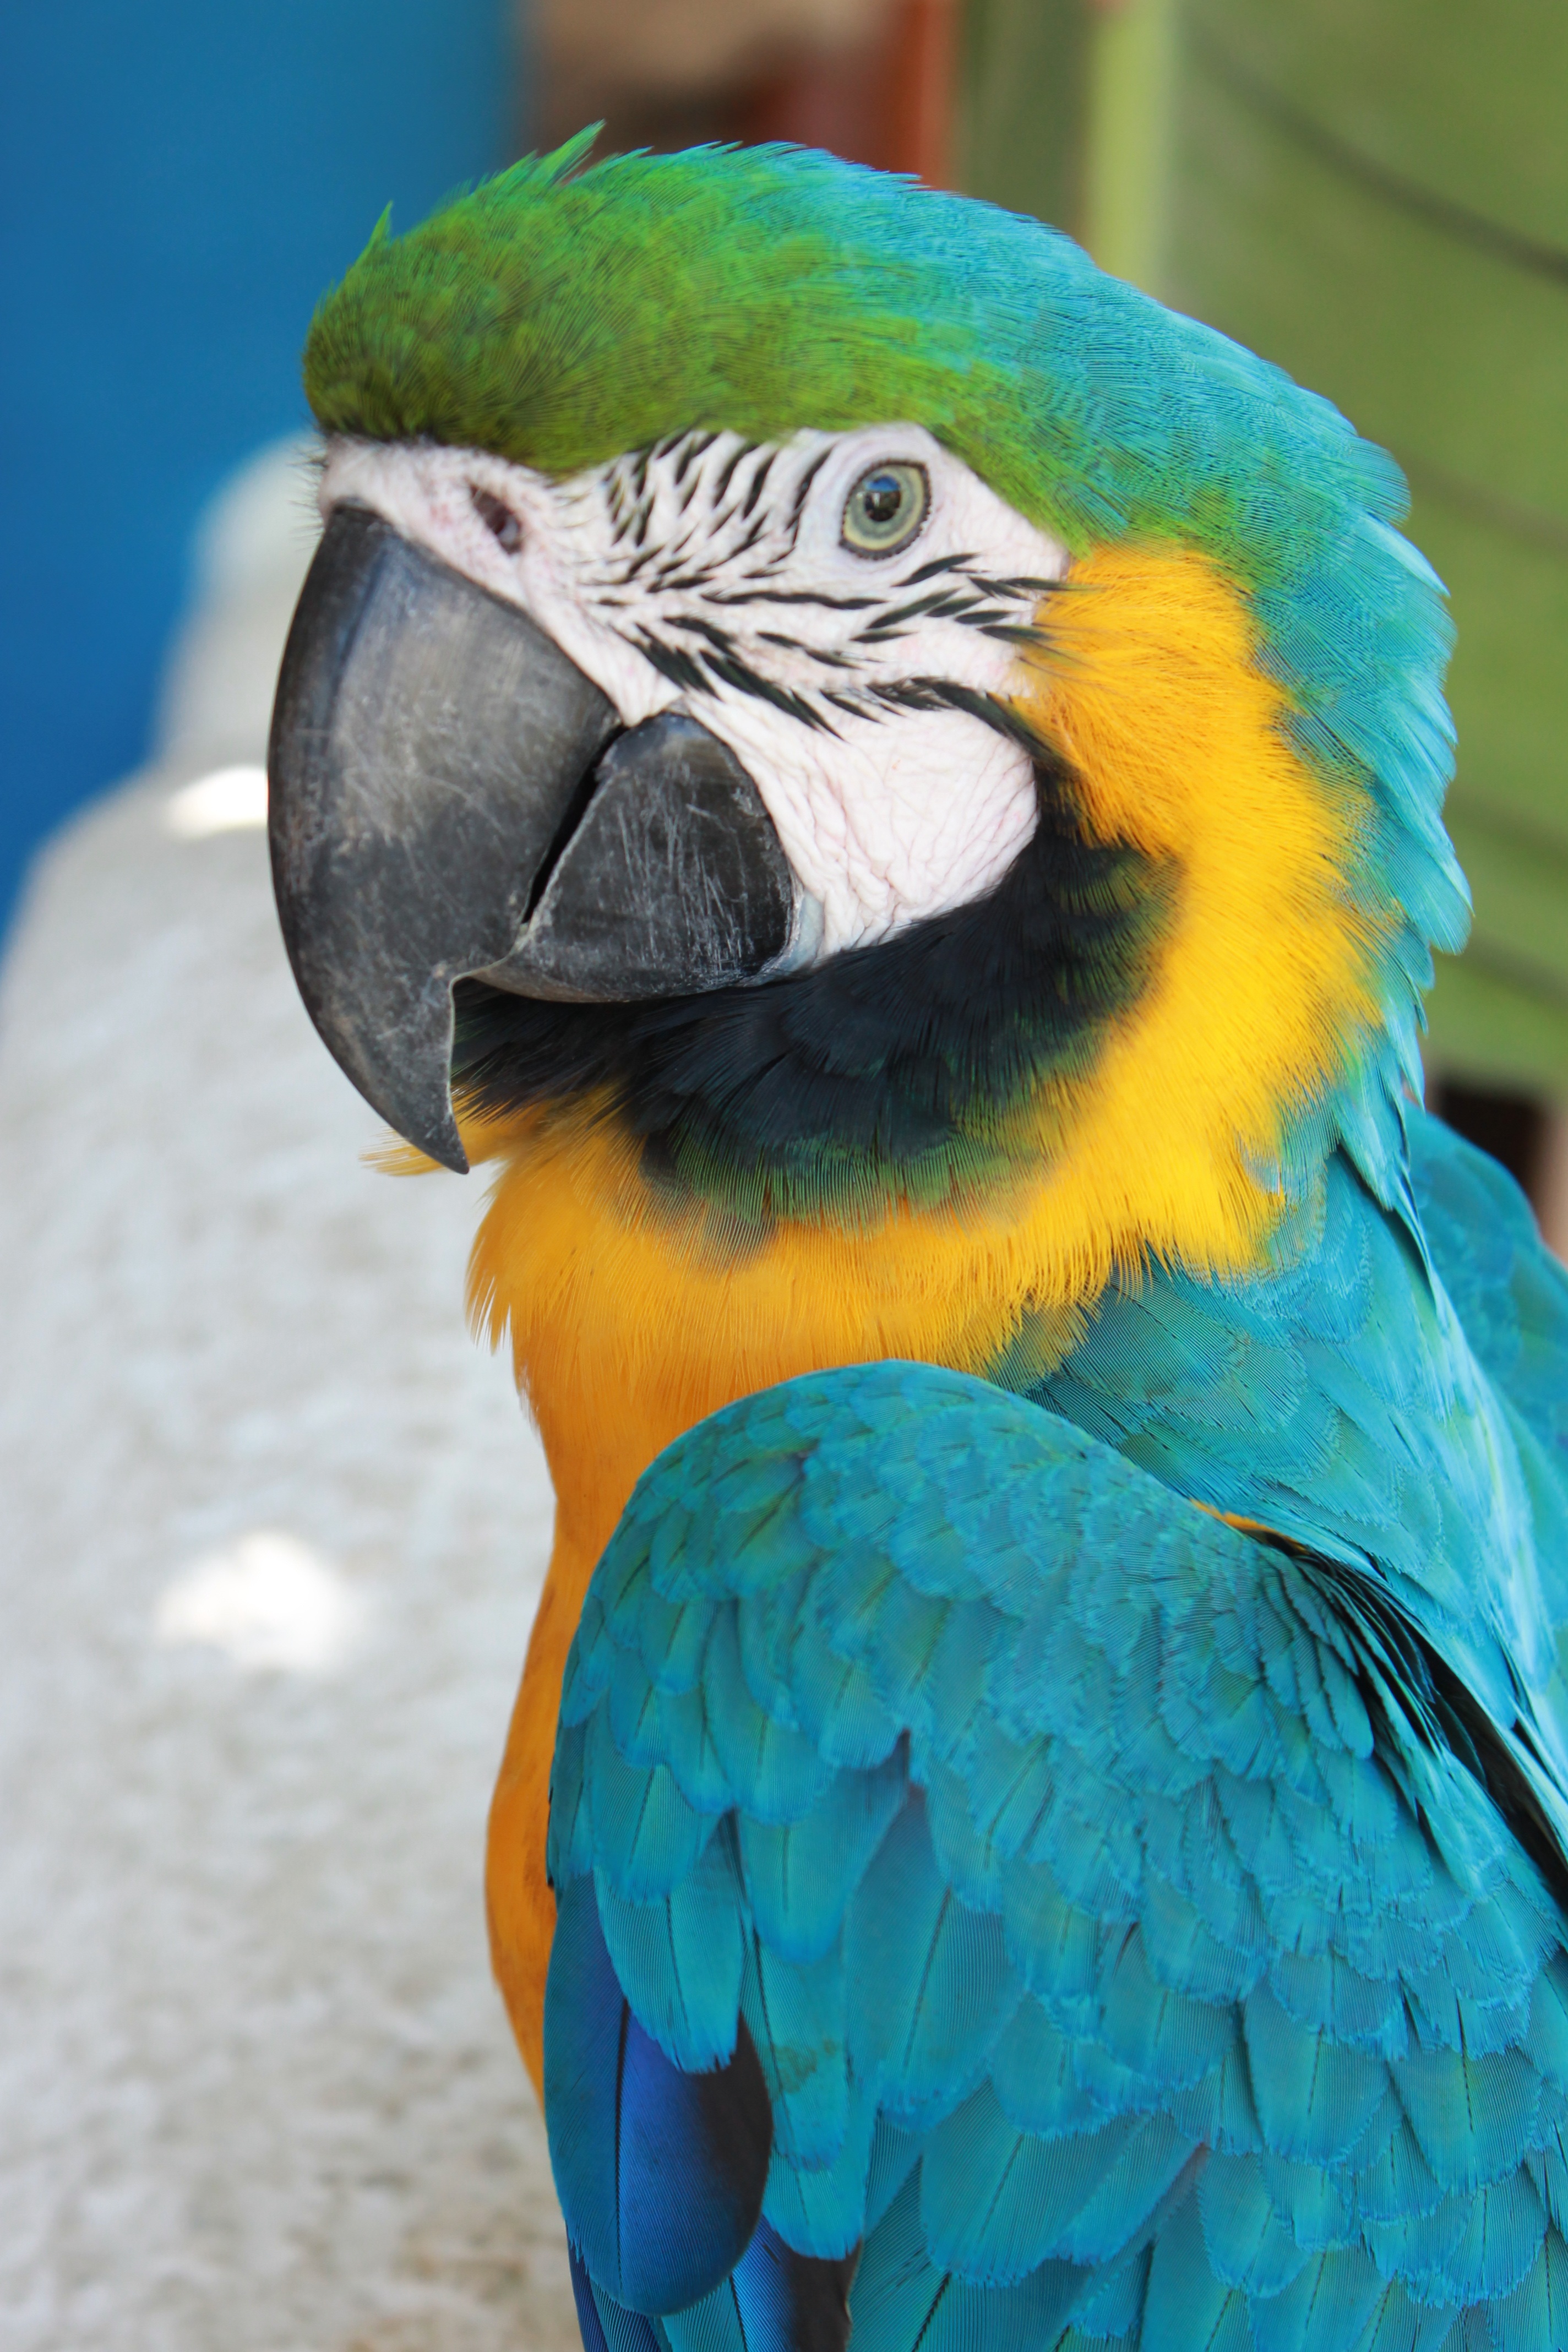
nature, bird, wing, animal, wildlife, wild, pet, beak, tropical, blue, colorful, yellow, feather, fauna, lorikeet, macaw, vertebrate, parrot, exotic, parakeet, ara, common pet parakeet